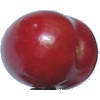
Label: Cherry 2